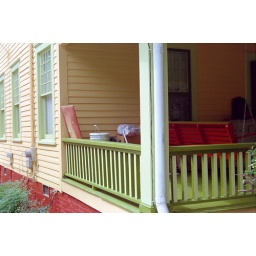
athens - green red yellow house in cobbham